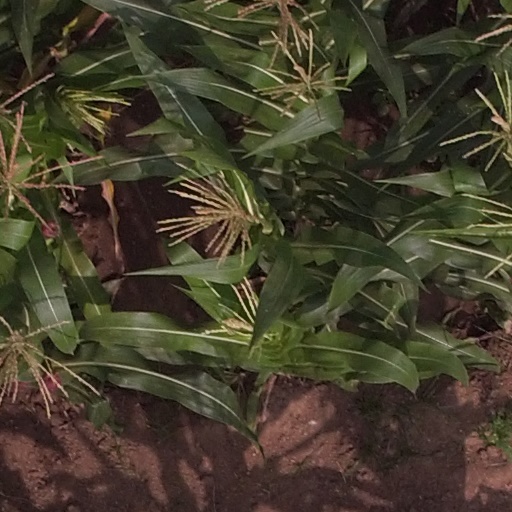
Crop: maize; corn